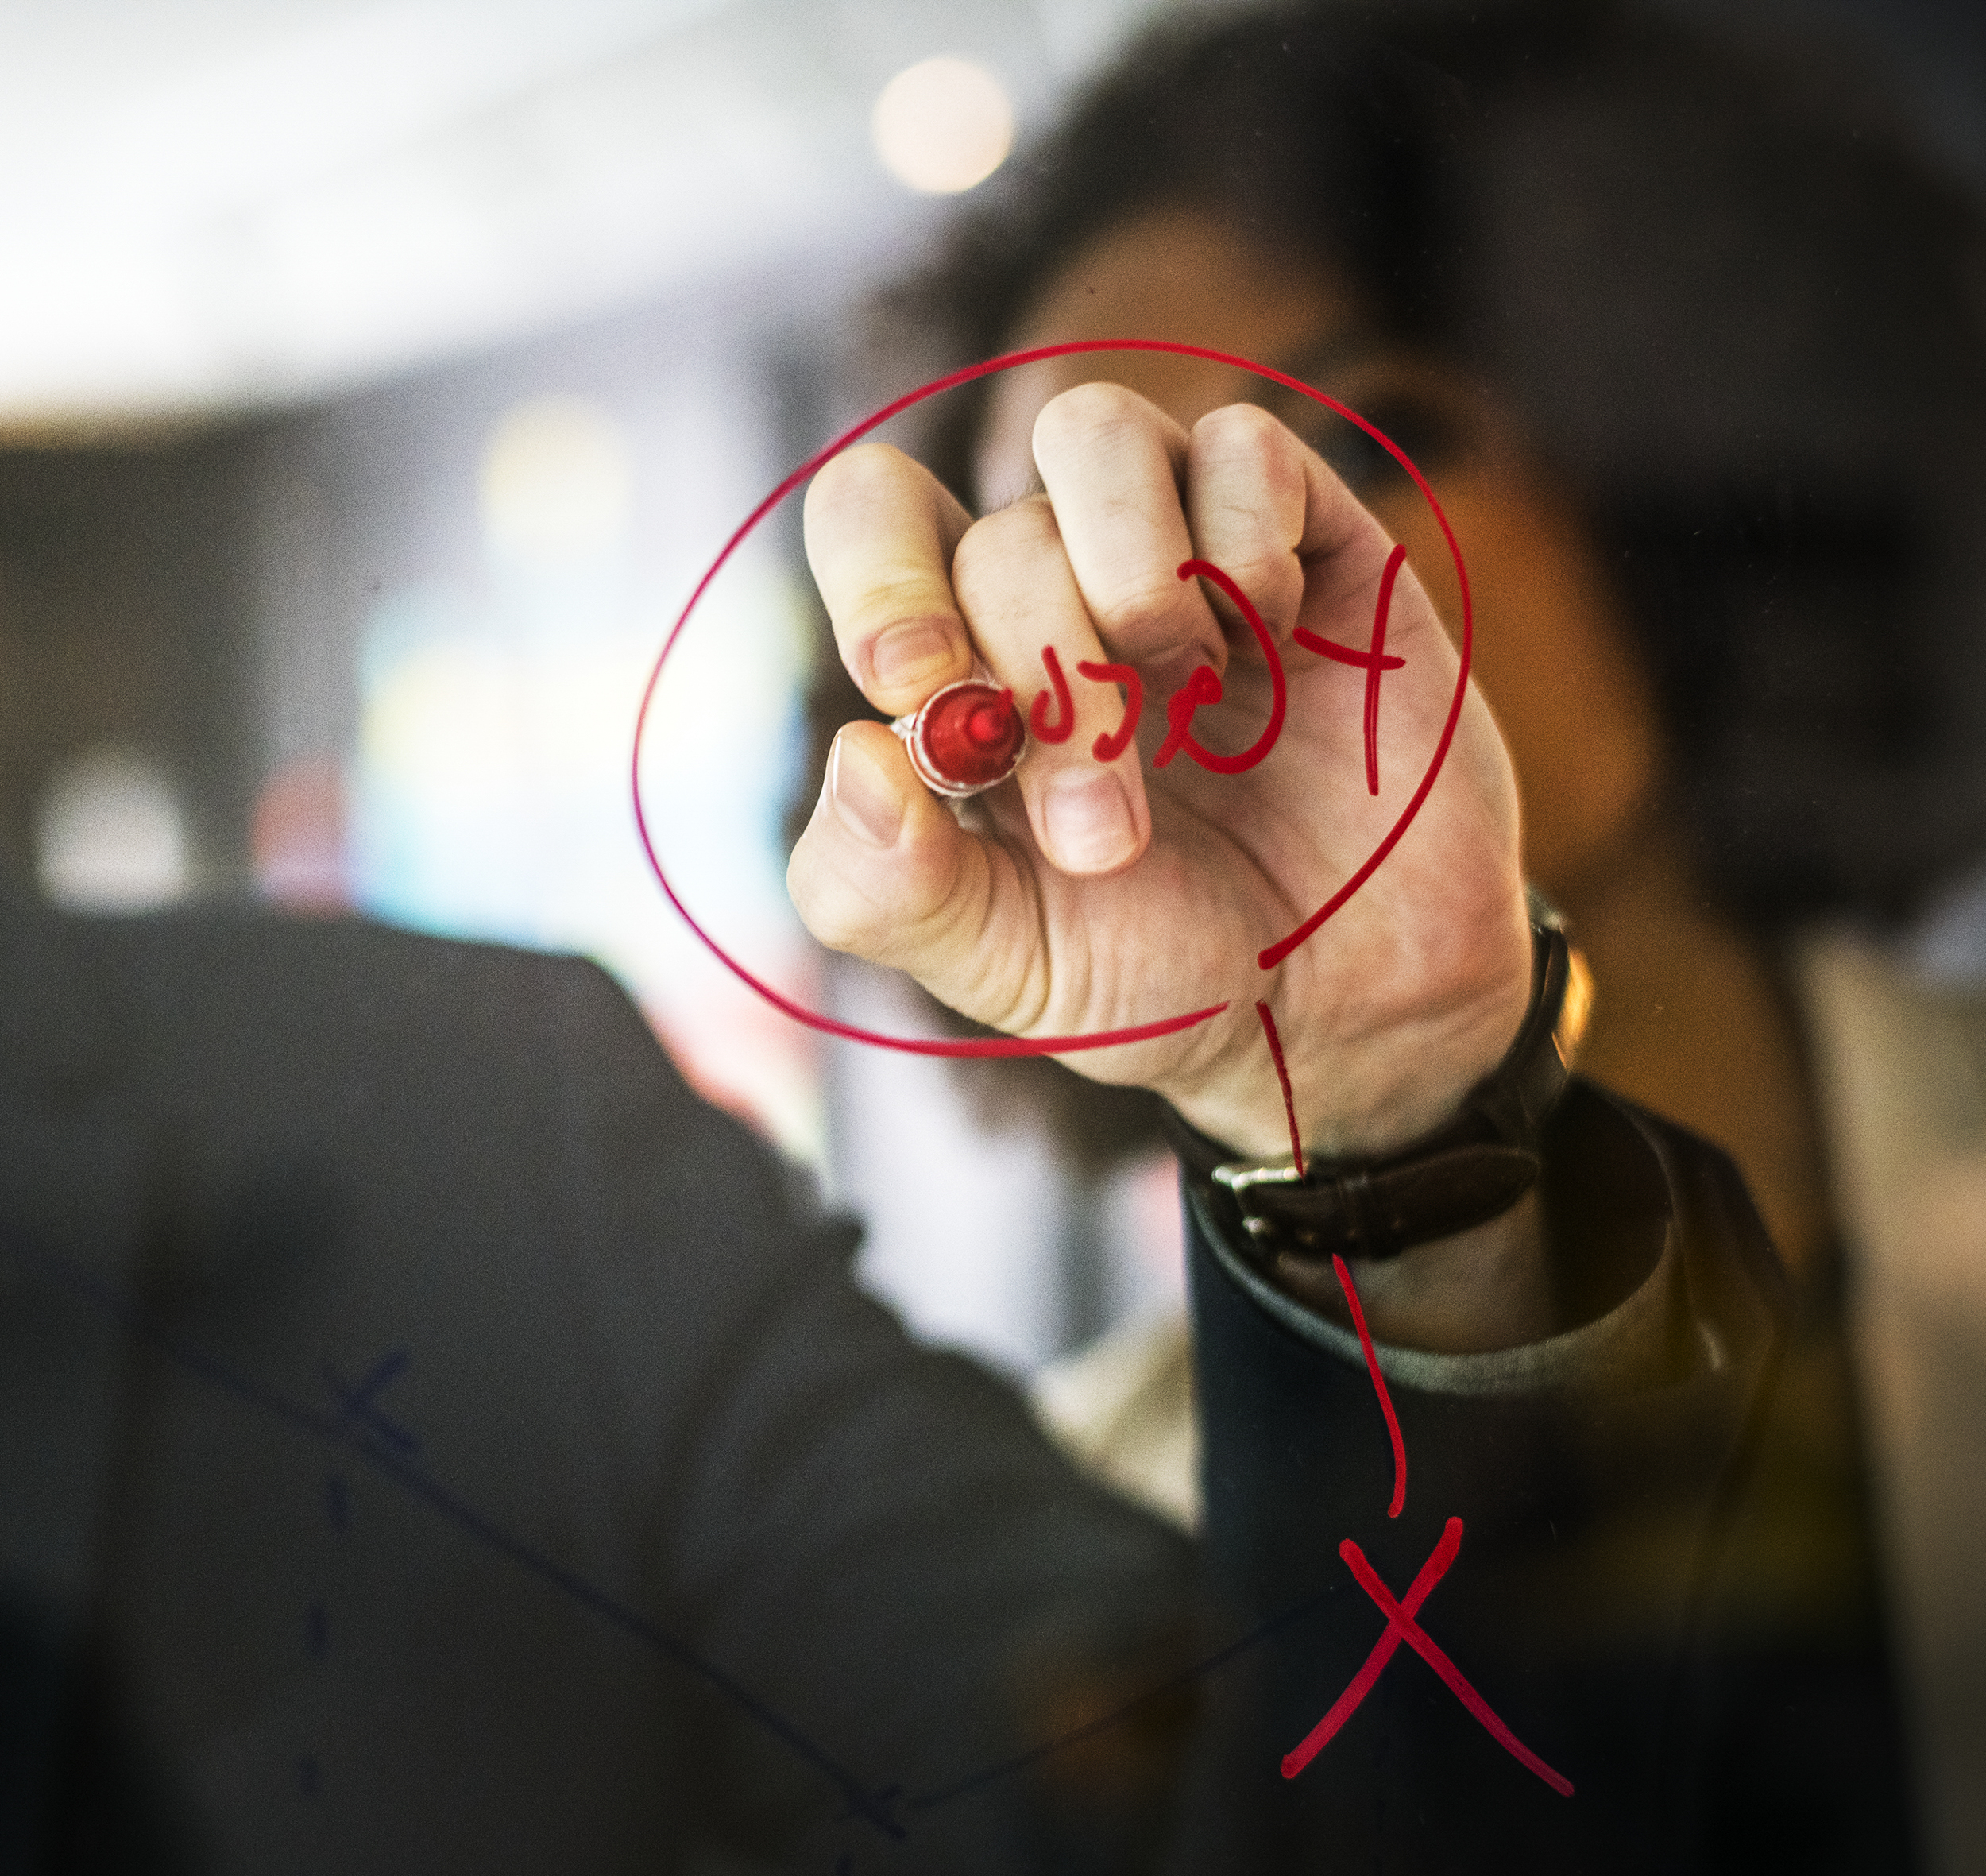
sticky note, target, teamwork, thinking, westerner, woman, working, writing, people, hand, finger, arm, mouth, nail, thumb